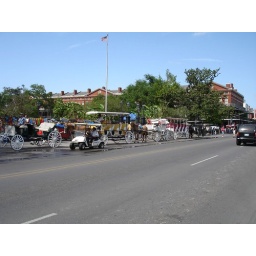
horse drwan carriages...taking u back in times and building the spirit